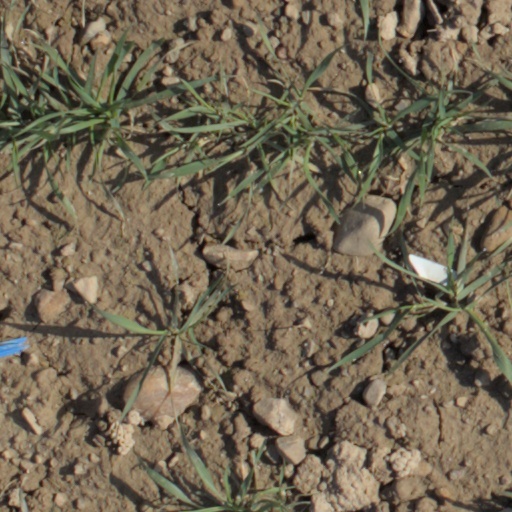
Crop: wheat